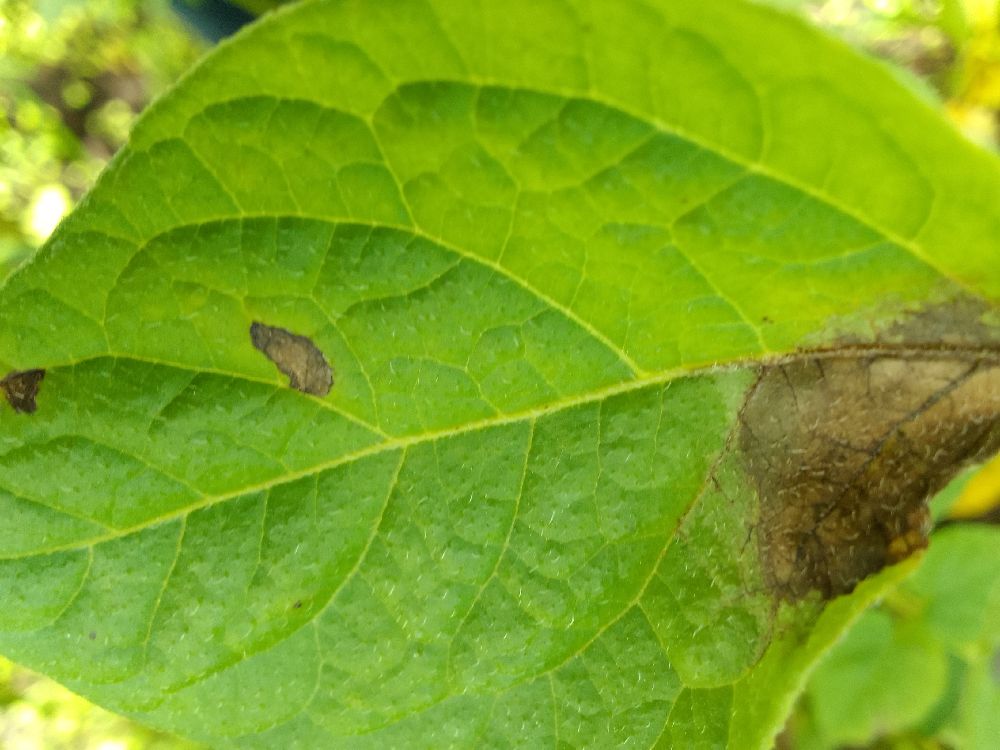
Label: Late blight